U.S. Route 15 in New York

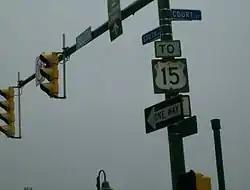
Authentic US 15 shield at the former northern terminus in Rochester.

The first set of posted routes in New York were assigned in 1924. One route assigned at this time was New York State Route 4 (NY 4), a highway extending from the Pennsylvania state line in Lindley to downtown Rochester. NY 4 roughly followed the modern alignment of US 15 from Pennsylvania to Presho, Indian Hill Road from Presho to Erwin, NY 417 from Erwin to Gang Mills, and Hamilton Street from Gang Mills to Painted Post. From Painted Post northward, NY 4 was routed along modern NY 415 to Wayland, from where it continued to Rochester on what is now NY 15. At the state line, NY 4 connected to Pennsylvania Route 4 (PA 4). In 1927, US 4 was first signed in New York. As a result, NY 4 was renumbered to New York State Route 2 (NY 2) to eliminate numerical duplication with the new U.S. Highway.